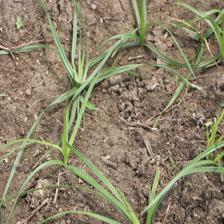
Label: Grass